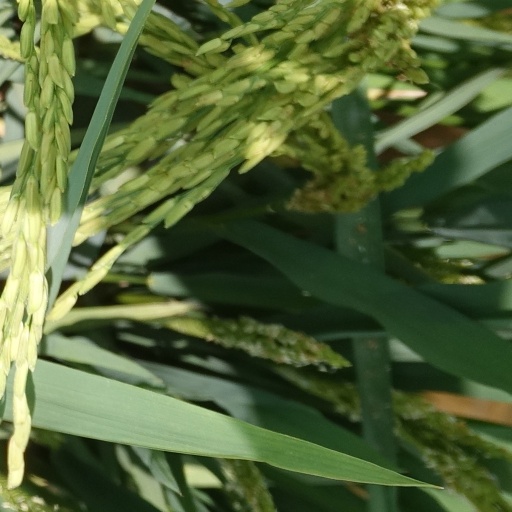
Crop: rice